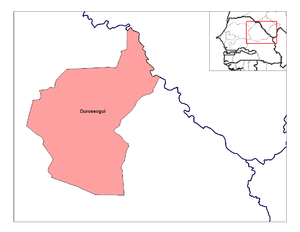
Carte de l'arrondissement Ourossogui du département de Matam au Sénégal.